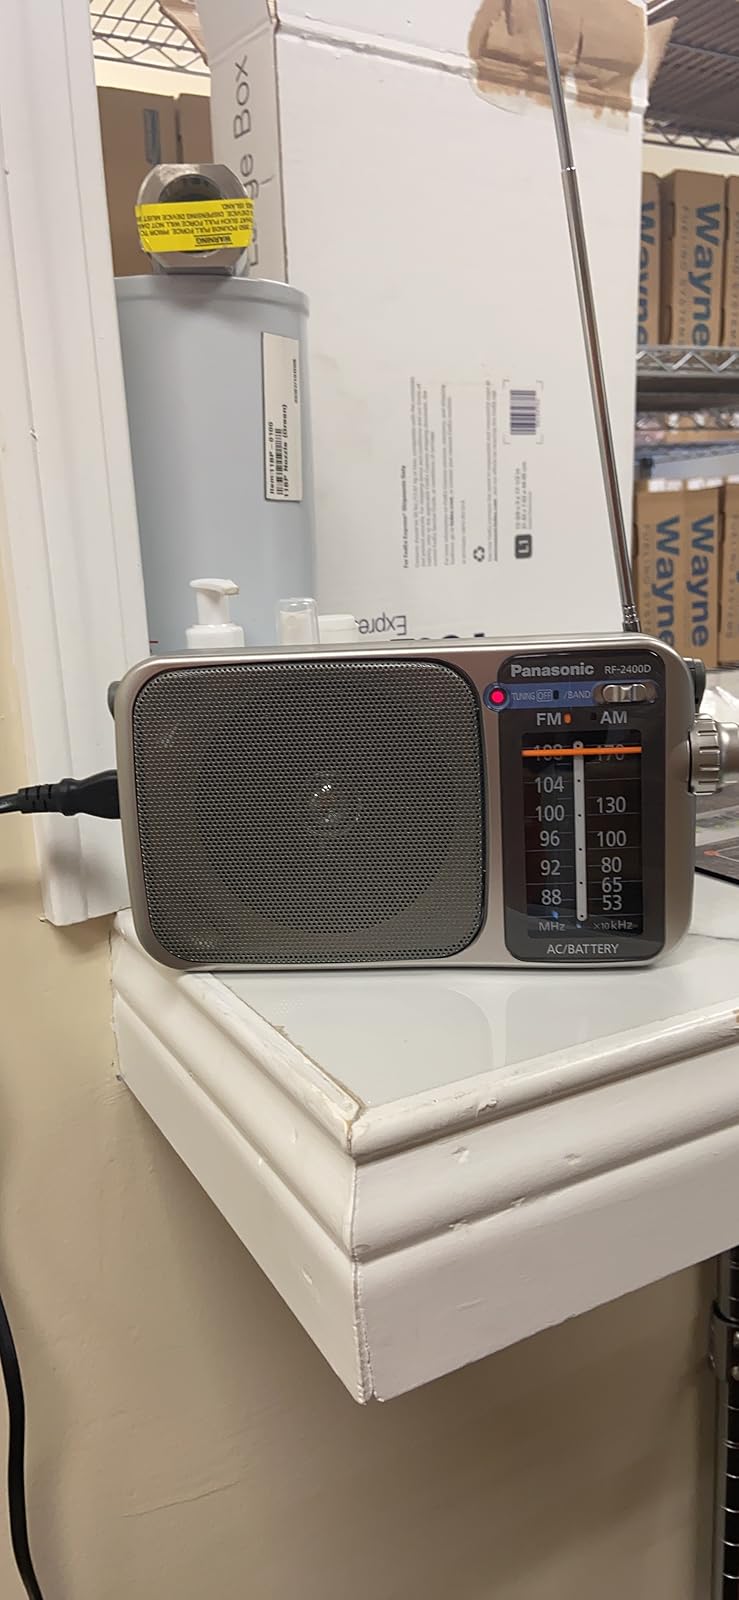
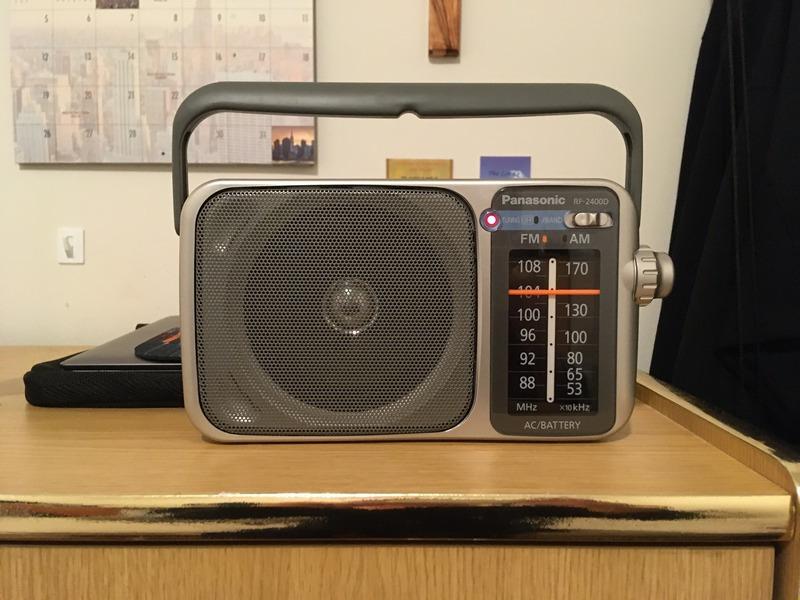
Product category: radio
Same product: yes